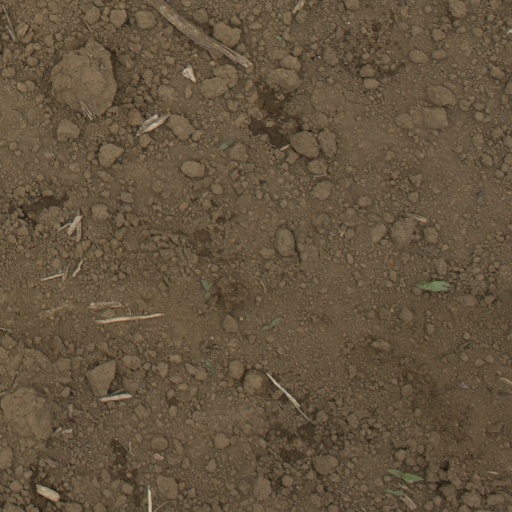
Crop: Jerusalem artichoke